George Clinton Jr.

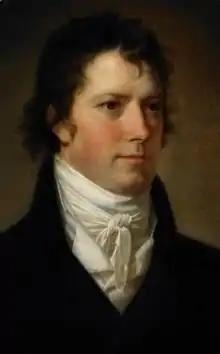
John Vanderlyn portrait, circa 1805. Museum of the City of New York collections.

George Clinton Jr. (June 6, 1771 – September 16, 1809) was an American politician and lawyer who served as a U.S. representative from New York from 1805 to 1809.